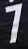
Number: 7